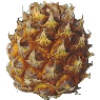
Label: Pineapple Mini 1